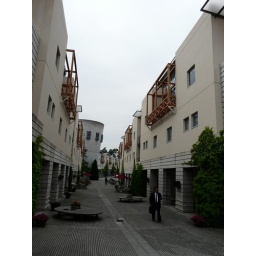
&amp;quot;european-style shopping street&amp;quot; on roof of huge hotel in a remote mountain town